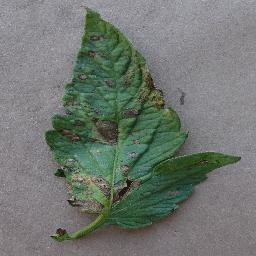
Label: Tomato___Early_blight